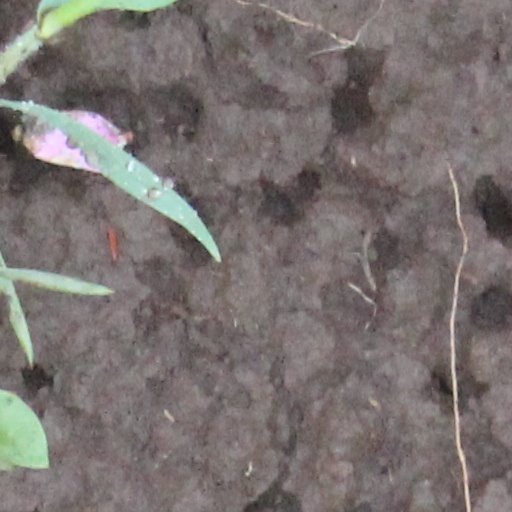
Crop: wheat